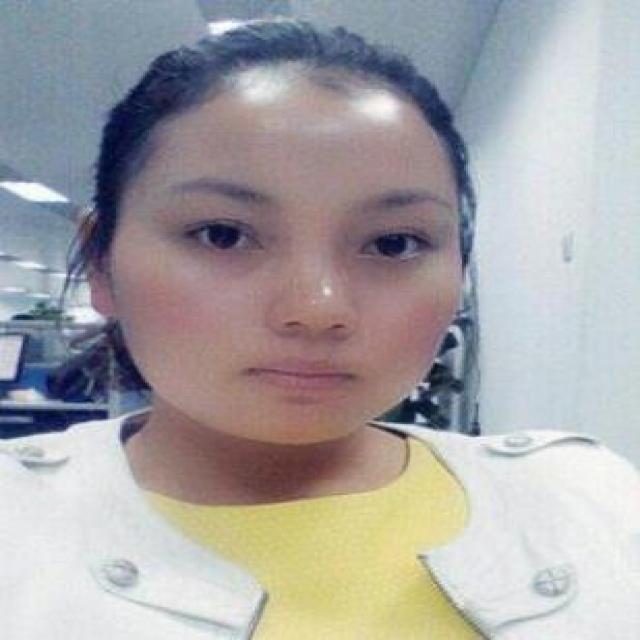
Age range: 21-44